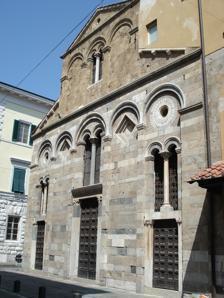
Building: San Pietro in Vinculis, Pisa
Country: Italy
Year built: 1118
Façade. San Pietro in Vinculis is a Romanesque -style, Roman Catholic church in Pisa , region of Tuscany , Italy . History It was built by the Augustinians in 1072-1118 over a pre-existing edifice. The rectory was added a few years later. The structure follows the Pisan Romanesque style established by Buscheto . It has a nave and two aisles with apses. The façade is articulated by pilaster strips , blind arches, oculi (small circular windows), lozenges and mullioned windows . In the interior the intarsia pavement lies over a crypt with groin vaults and Roman capitals, perhaps the relic of an ancient market loggia later turned into a Christian temple. It houses a Roman sarcophagus, remains of frescoes and a Crucifix on panel from the 13th century. In the rectory are frescoes from the 13th and 15th centuries and 18th century stuccoes. The bell tower was in origin a civil tower (late 11th-early 12th century). For years, the church kept a famous manuscript containing a digest of the Corpus Juris Civilis of Emperor Justinian I of the Eastern Roman Empire. The document had fallen into Pisan hands after the sack of Amalfi in 1137. After Pisa fell in 1406, the Florence the document was transferred to the latter city. 43°42′58.49″N 10°24′12.75″E / 43.7162472°N 10.4035417°E / 43.7162472; 10.4035417 References